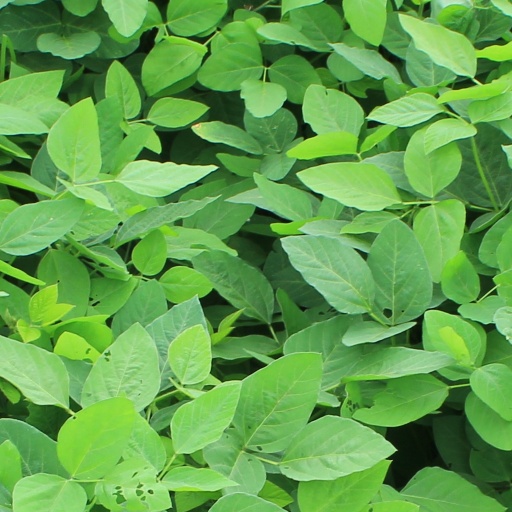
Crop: soybean